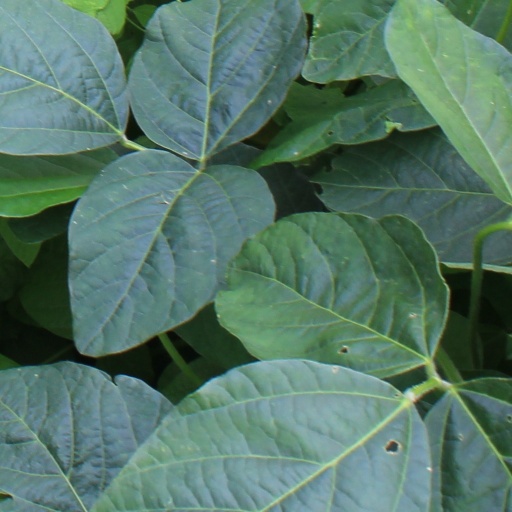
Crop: soybean